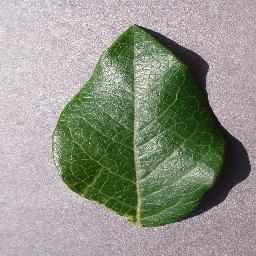
Label: Blueberry___healthy